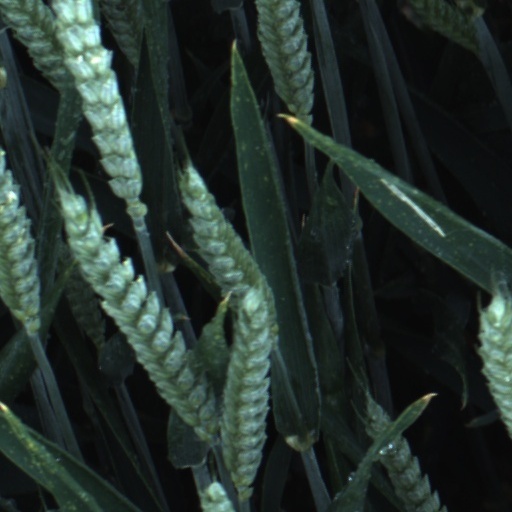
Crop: wheat